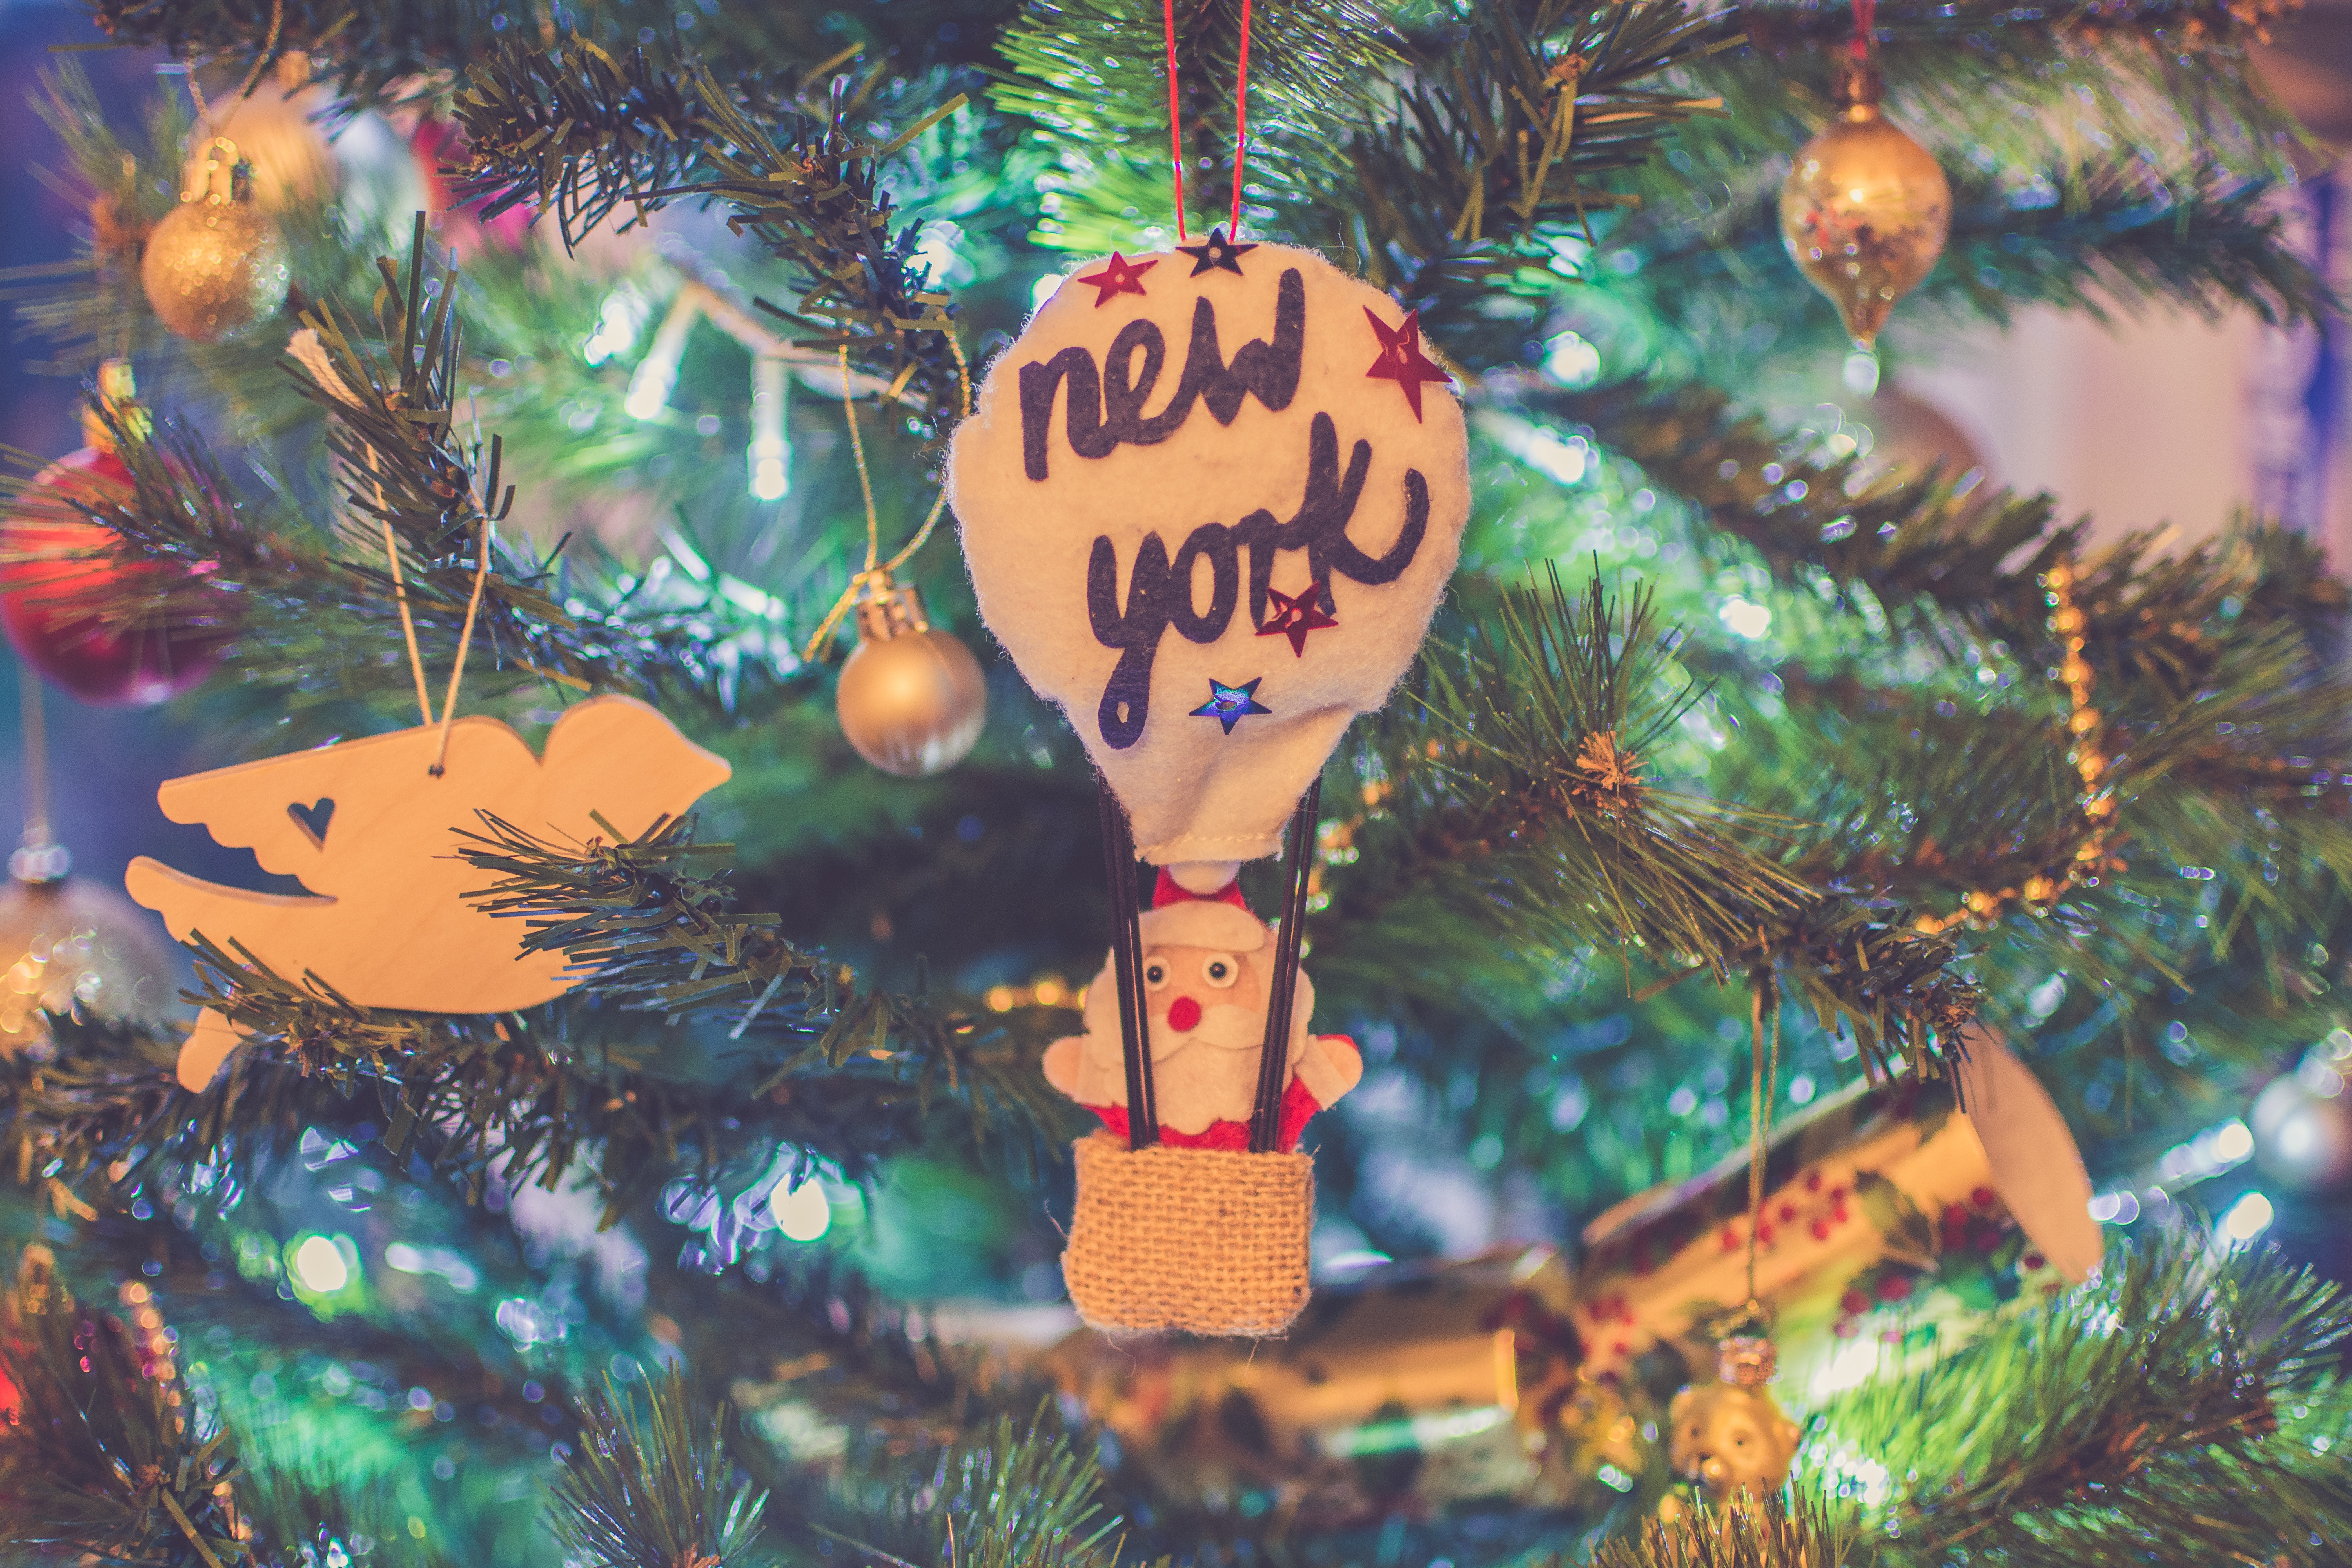
tree, holiday, christmas